Low German

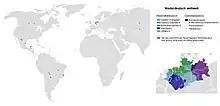
Low German dialects around the world

East Pomeranian is also spoken in parts of southern and southeastern Brazil, in the latter especially in the state of Espírito Santo, being official in five municipalities, and spoken among its ethnically European migrants elsewhere, primarily in the states of Rio de Janeiro and Rondônia. East Pomeranian-speaking regions of Southern Brazil are often assimilated into the general German Brazilian population and culture, for example celebrating the , and there can even be a language shift from it to in some areas. In Espírito Santo, nevertheless, Pomeranian Brazilians are more often proud of their language, and particular religious traditions and culture, and not uncommonly inheriting the nationalism of their ancestors, being more likely to accept marriages of its members with Brazilians of origins other than a Germanic Central European one than to assimilate with Brazilians of Swiss, Austrian, Czech, and non-East Pomeranian-speaking German and Prussian heritage – that were much more numerous immigrants to both Brazilian regions (and whose language almost faded out in the latter, due to assimilation and internal migration), by themselves less numerous than the Italian ones (with only Venetian communities in areas of highly Venetian presence conserving Talian, and other Italian languages and dialects fading out elsewhere).